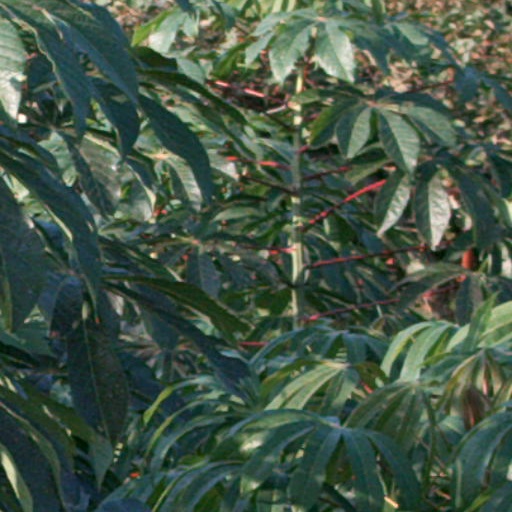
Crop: cassava